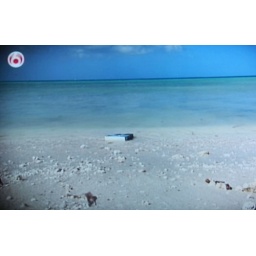
The book of Joran van der Sloot - filled with lies disappears in the sea...